Tito Sotto

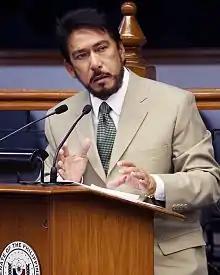
Sotto in 2012

In July 2013, at the end of the 15th Congress, Sotto resigned as the Majority Leader following the resignation of Juan Ponce Enrile, his staunch political mentor, as Senate President. Enrile resigned due to allegations of misusing the Senate funds. Then assistant majority leader Senator Gregorio Honasan became the acting Majority Leader following Sotto's resignation.